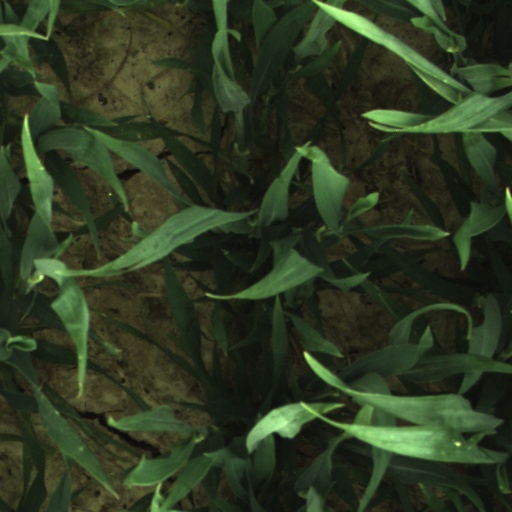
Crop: wheat